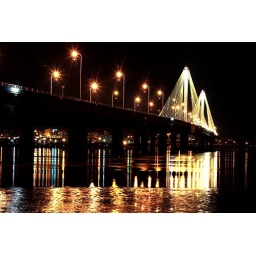
After catching some sunsets, had to catch the clark bridge over the mississippi river